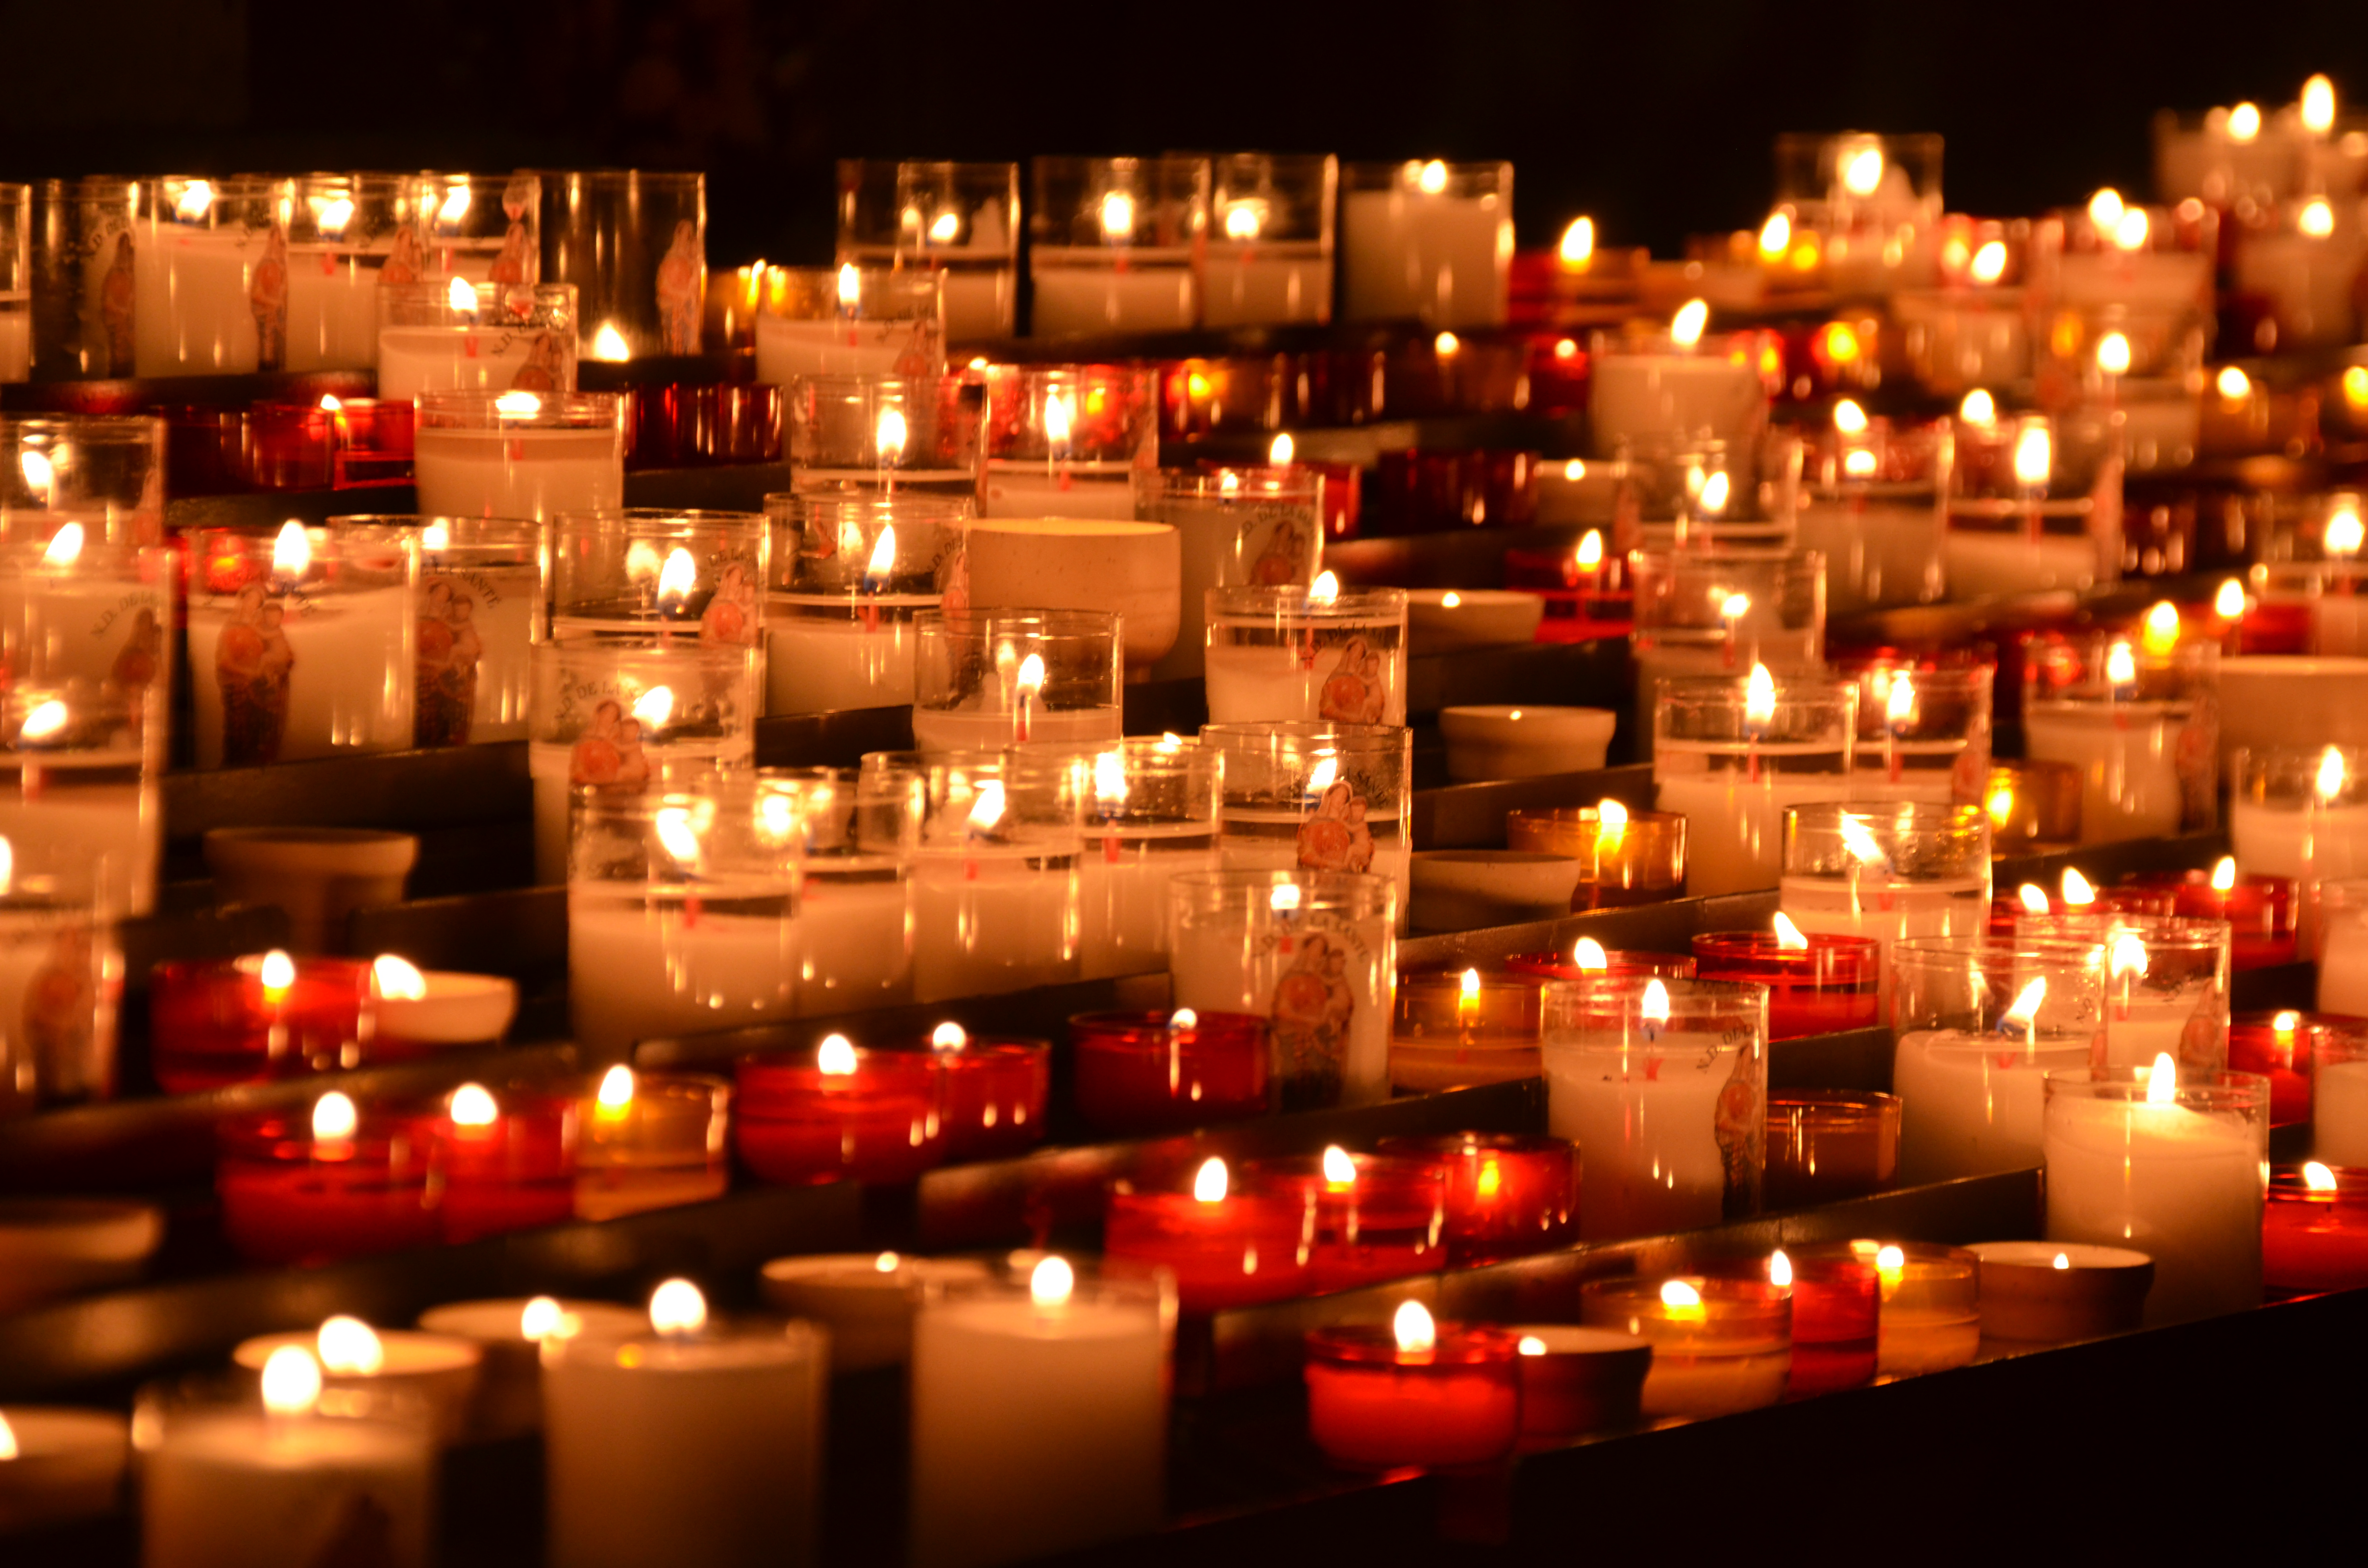
night, restaurant, meal, religion, romantic, lighting, candles, chruch, remembrance, candlelight, grief, mourning